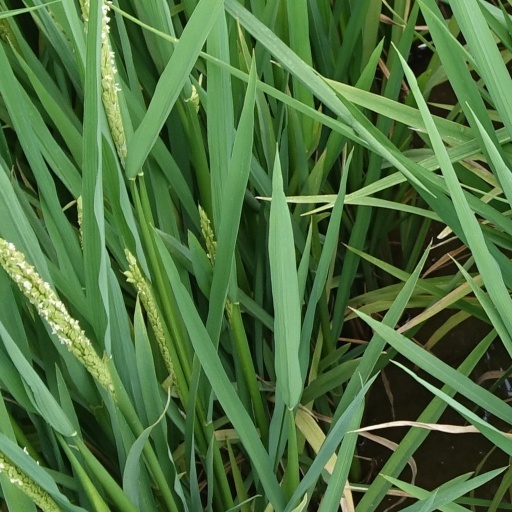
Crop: rice